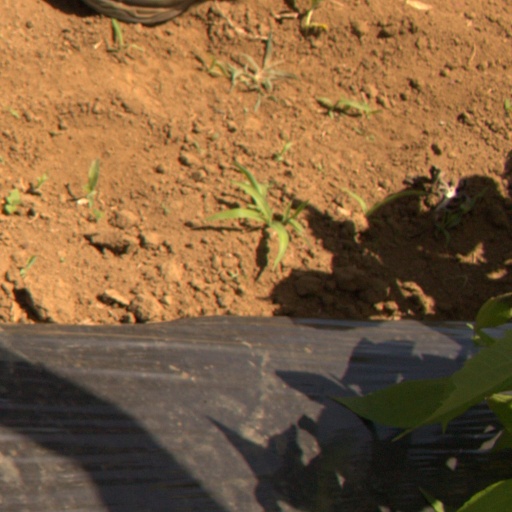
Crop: Jerusalem artichoke